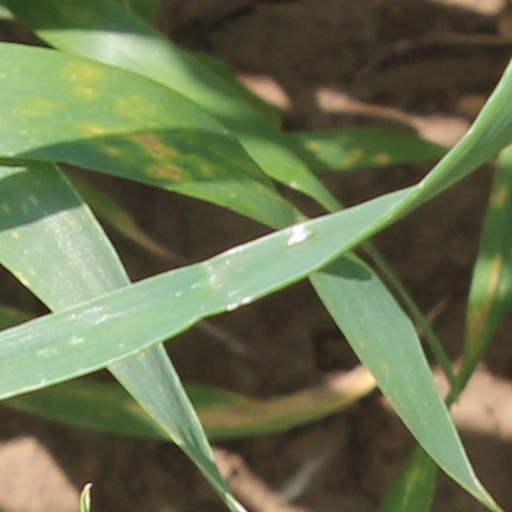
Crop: wheat